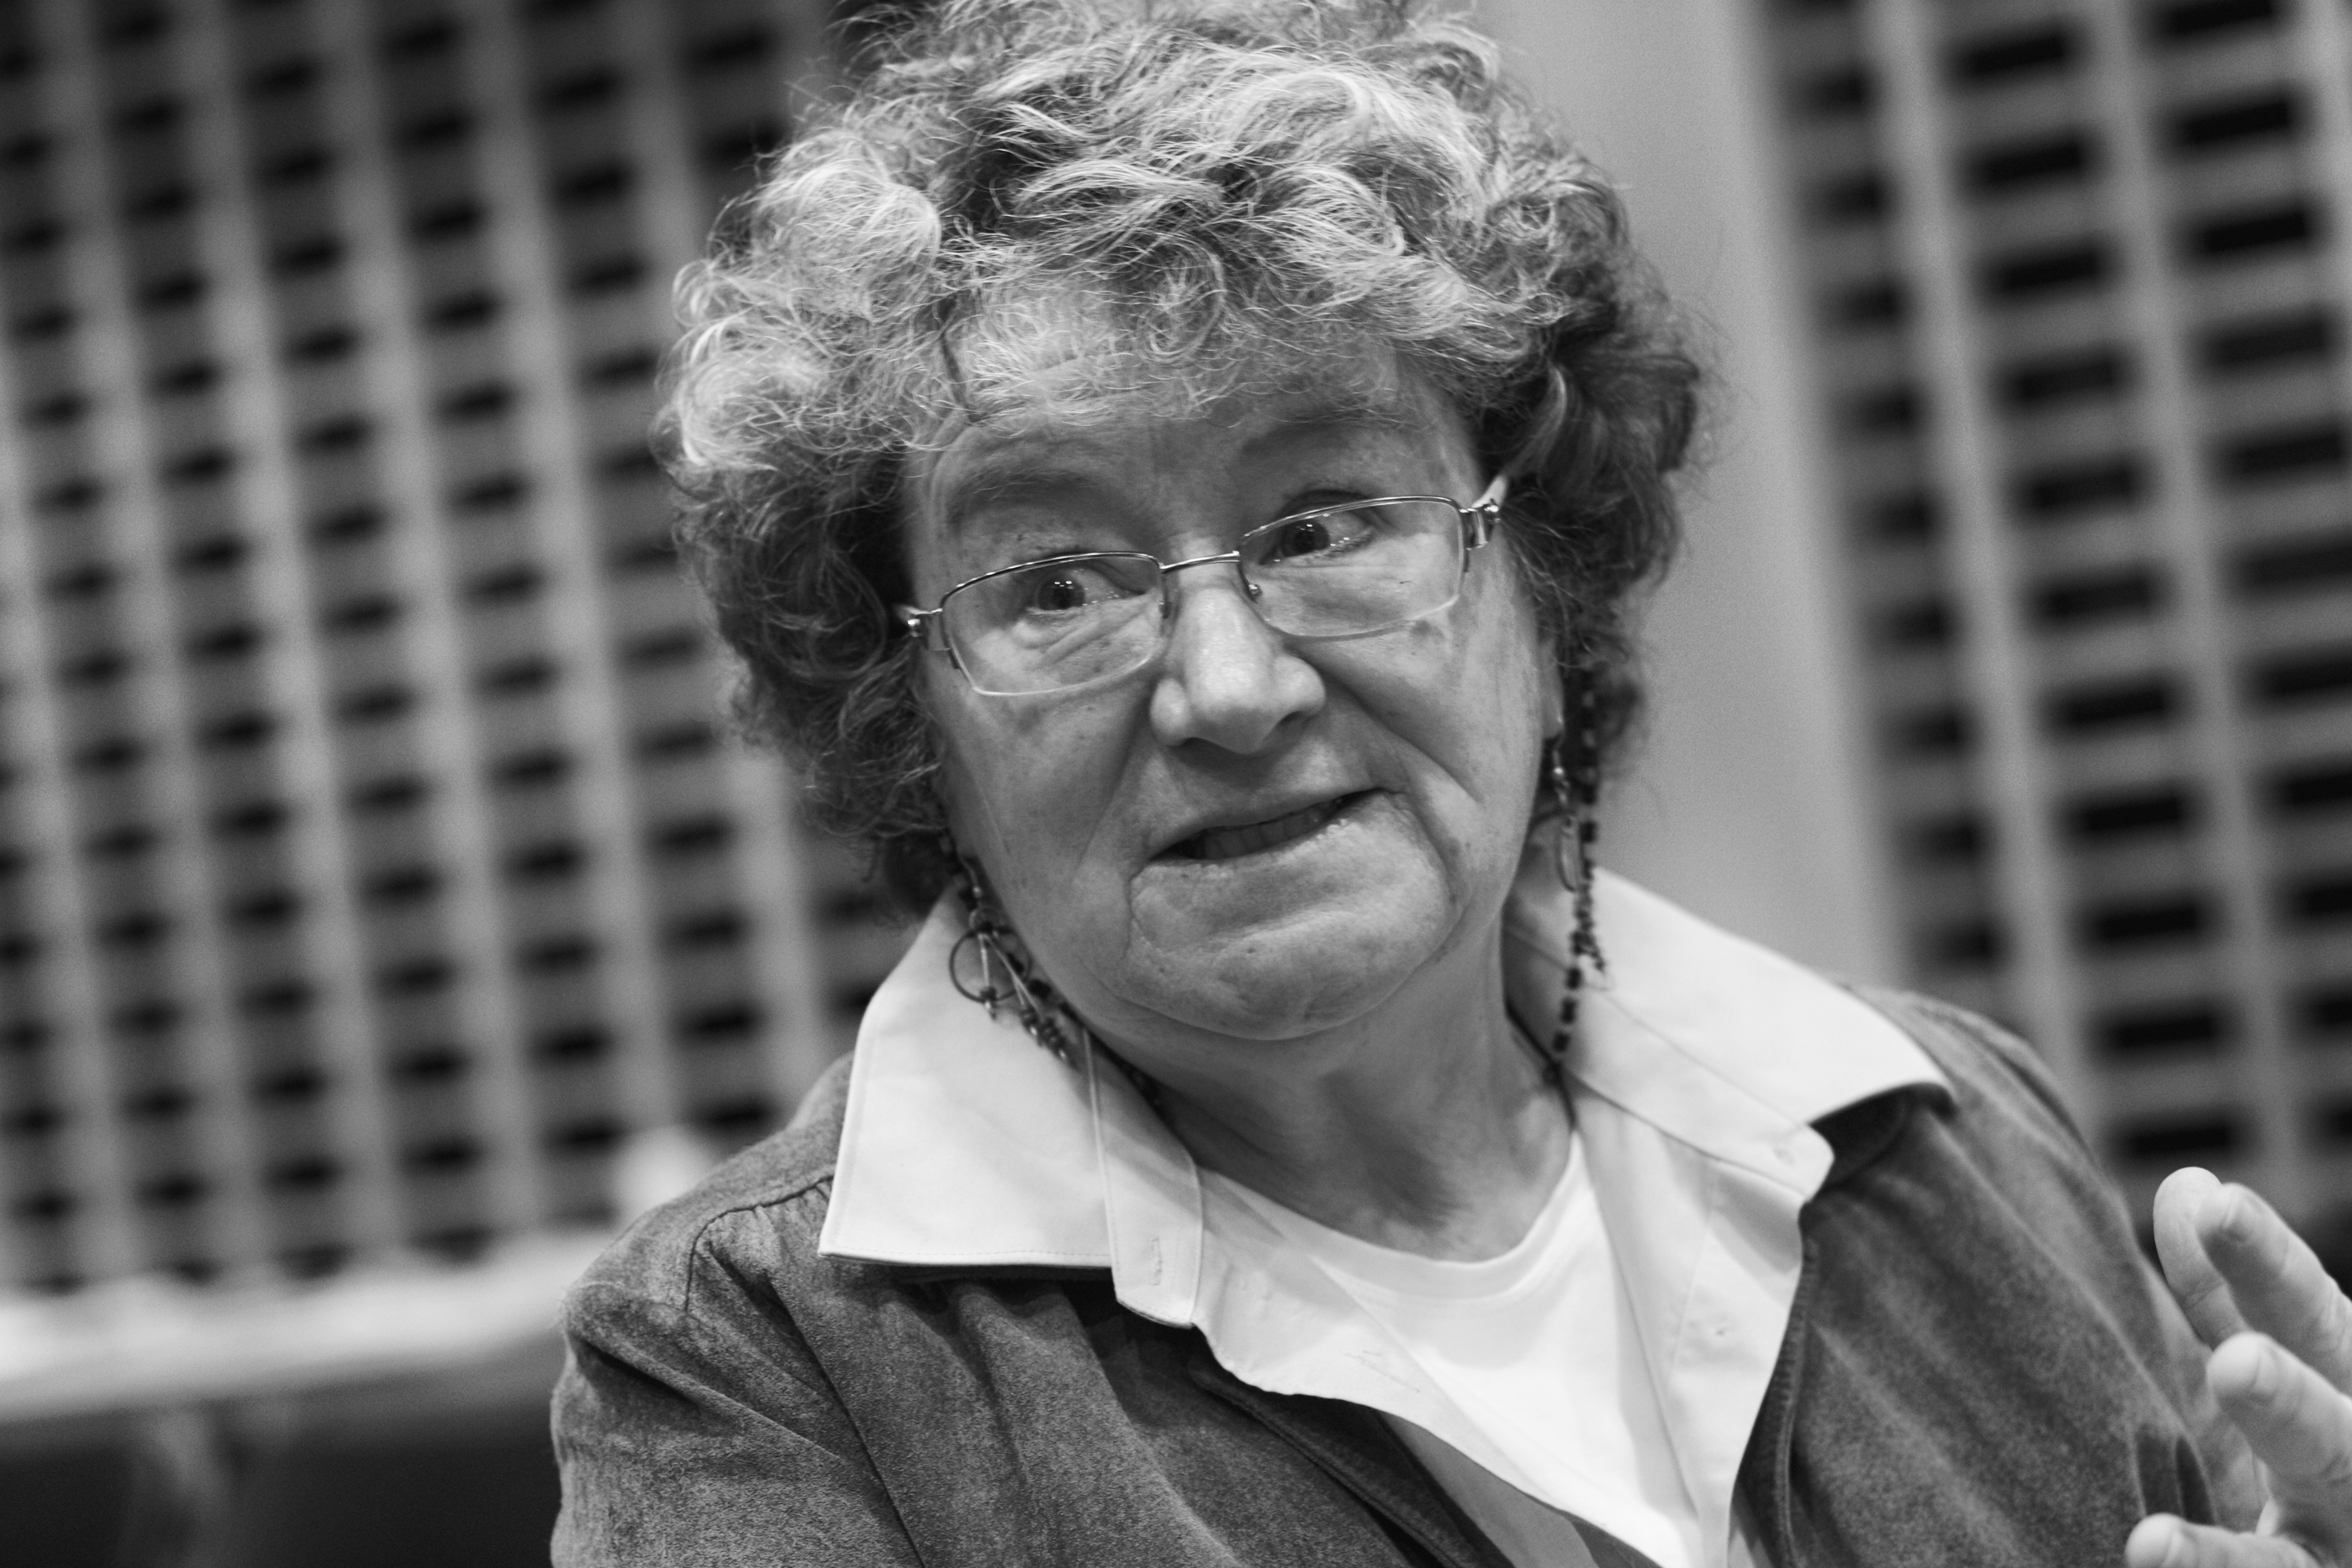
man, person, black and white, people, white, male, portrait, profession, black, monochrome, senior citizen, photograph, oce2012, grandparent, monochrome photography, facial hair